Pentti Isotalo

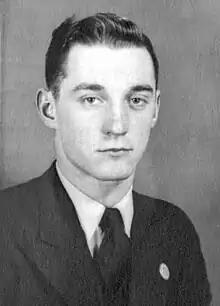

Pentti Veijo Isotalo (17 February 1927 – 9 July 2021) was a Finnish professional ice hockey player who played in the SM-liiga. He was born in Tampere, Finland, and played for Ilves. He was inducted into the Finnish Hockey Hall of Fame in 1985.